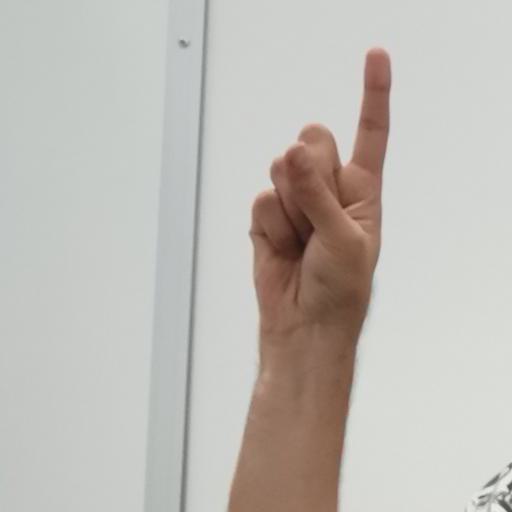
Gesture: one